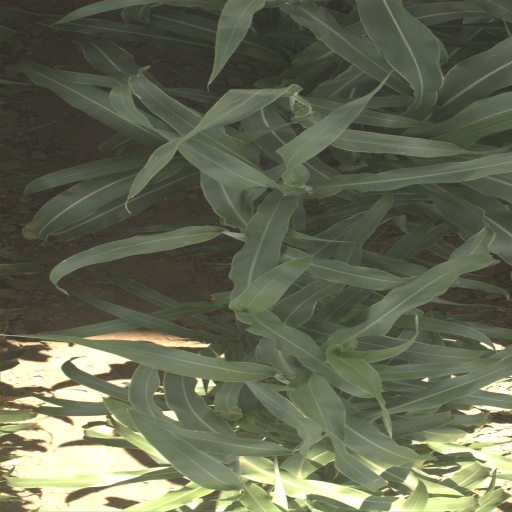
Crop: sorghum